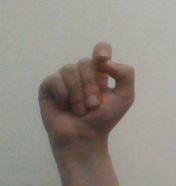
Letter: fa